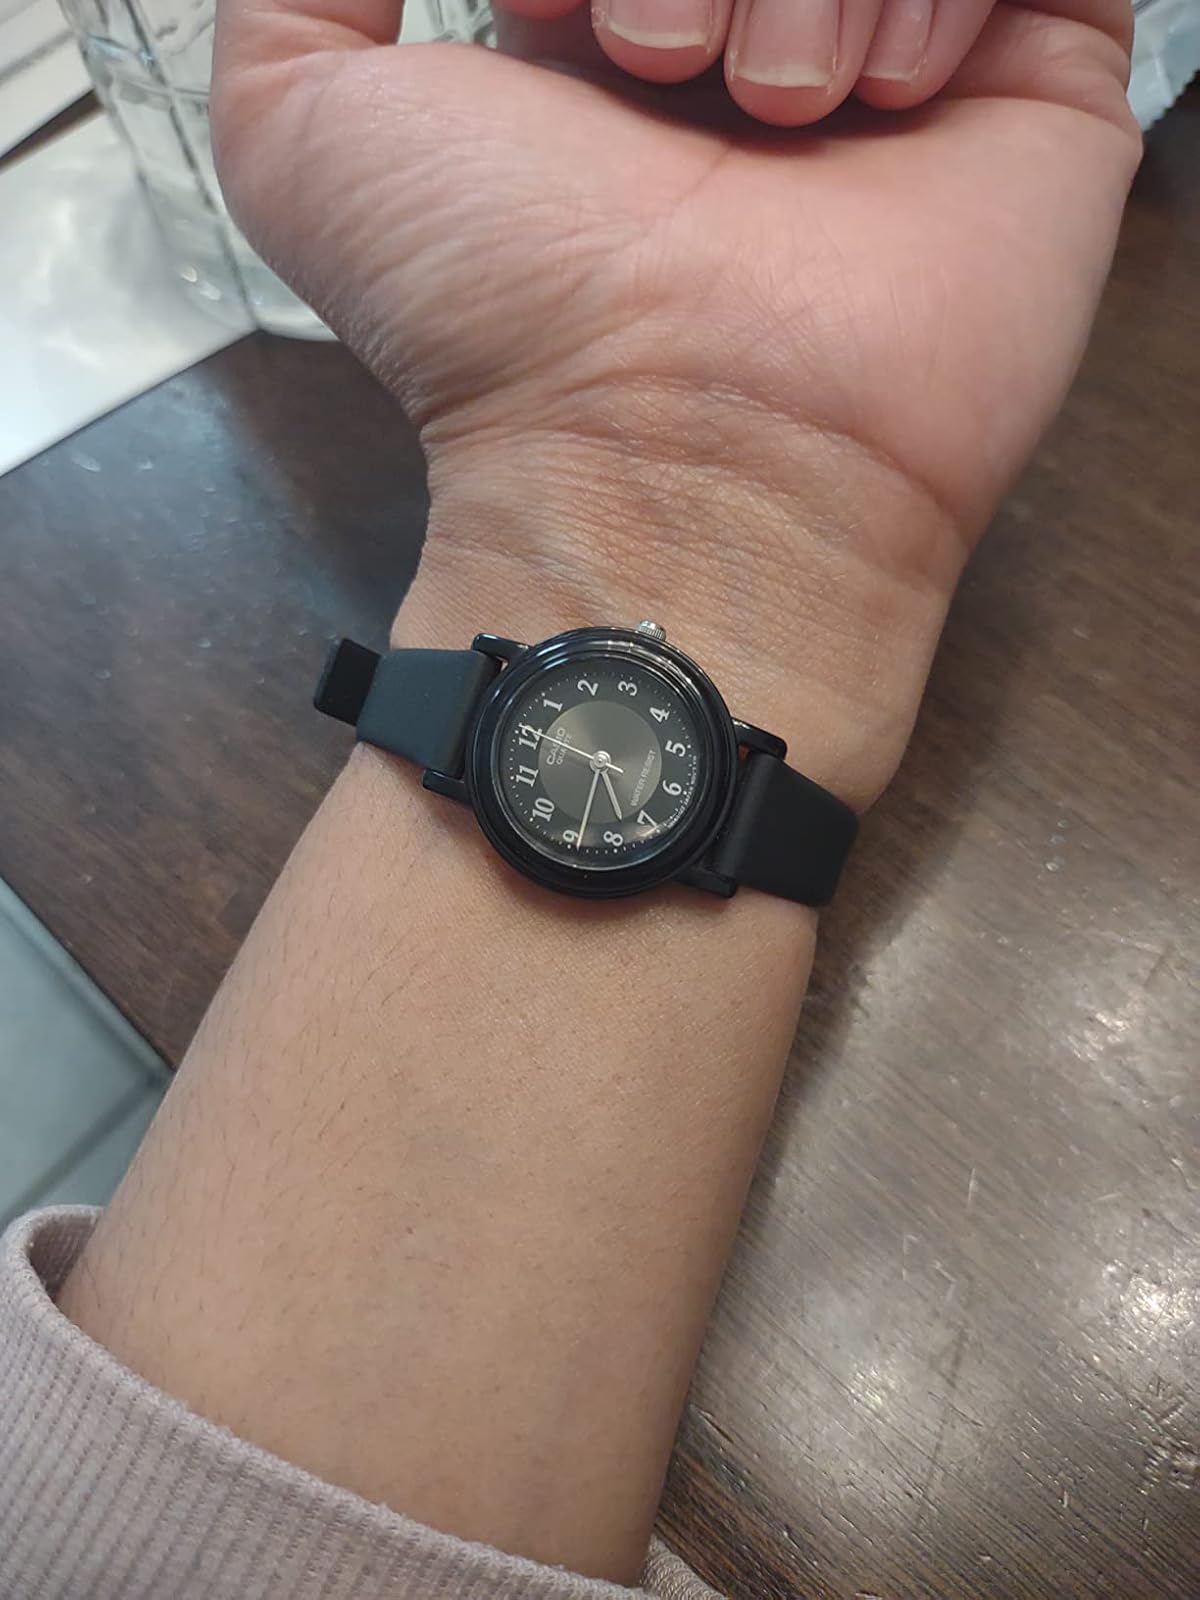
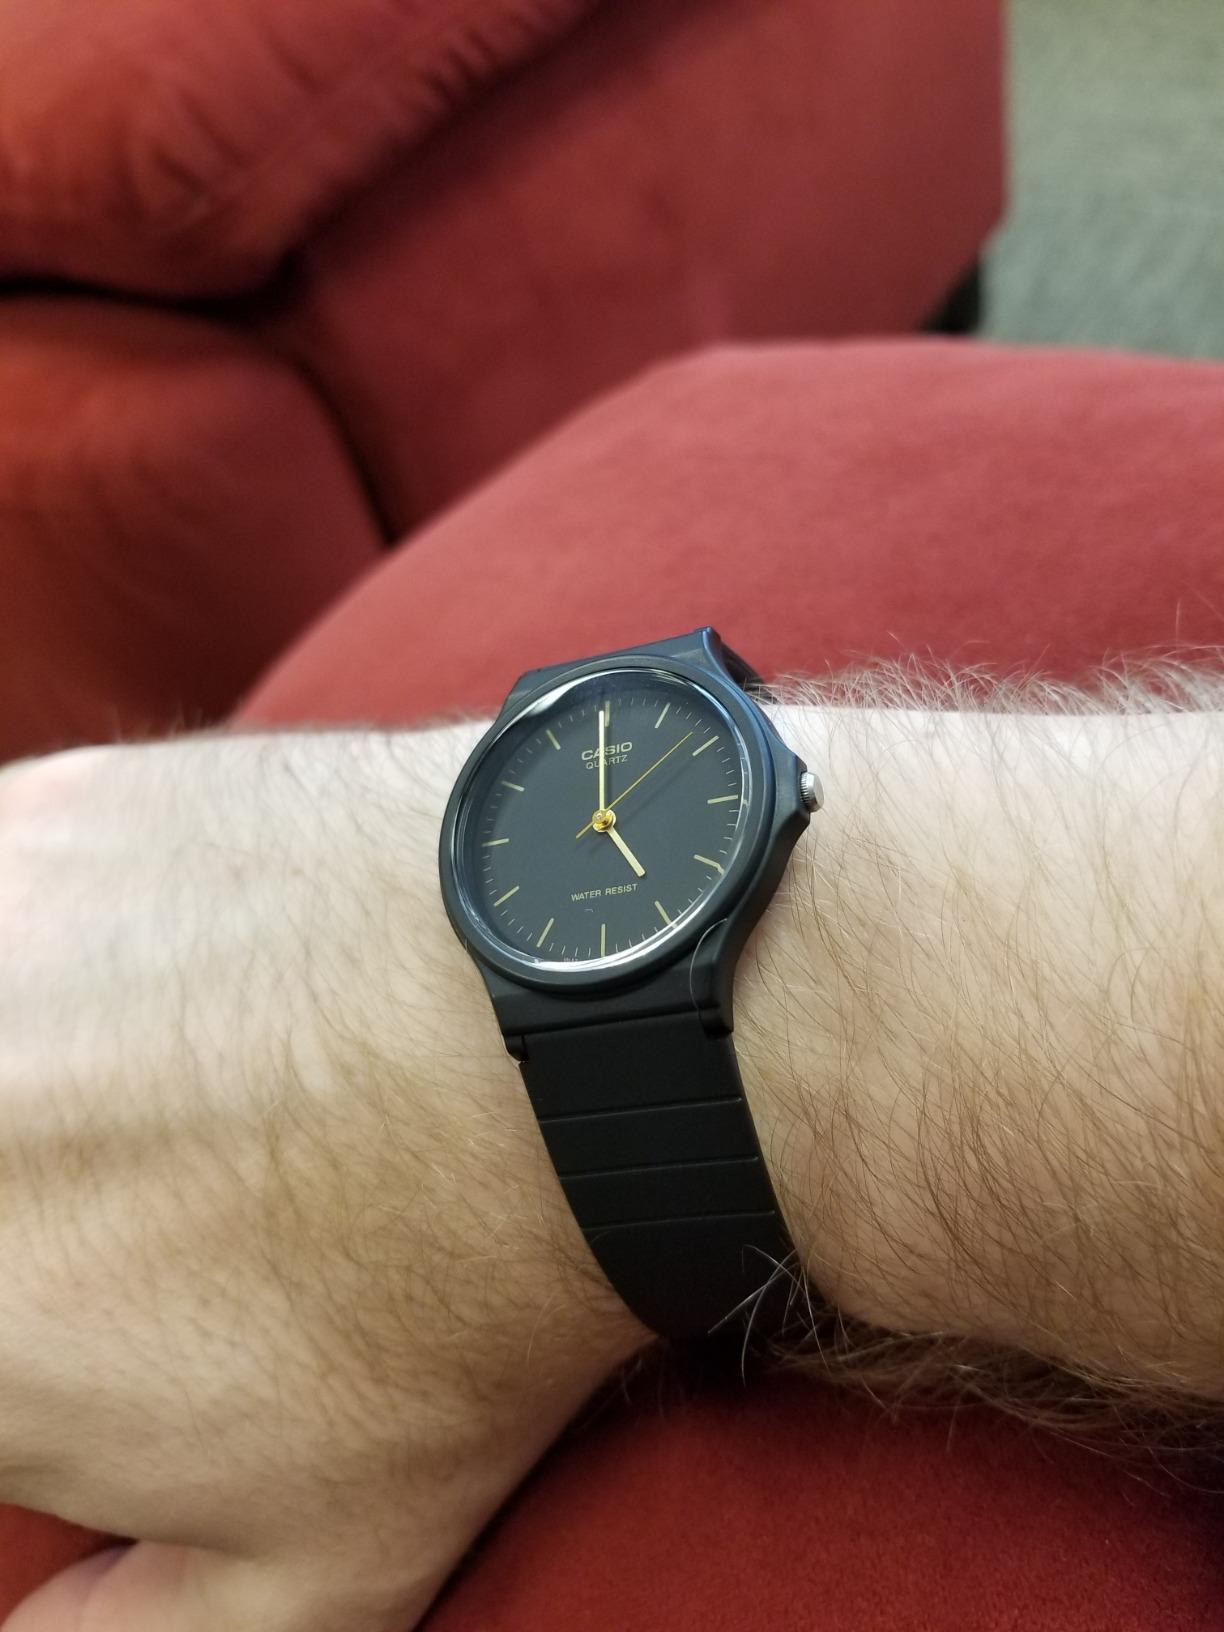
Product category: accessories_watch
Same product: no